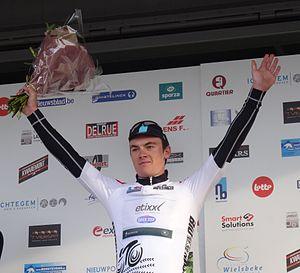
Reportage réalisé le samedi 7 mars à l'occasion de l'arrivée de la première étape des Trois jours de Flandre-Occidentale 2015 à Harelbeke, Belgique.
La 69ᵉ édition des Trois Jours de Flandre-Occidentale a eu lieu du 6 au 8 mars 2015. La course fait partie du calendrier UCI Europe Tour 2015 en catégorie 2.1.